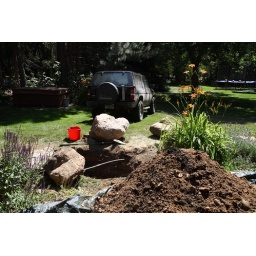
Leaking pipe under the garden... Used the truck to pull the big rock out of the way.